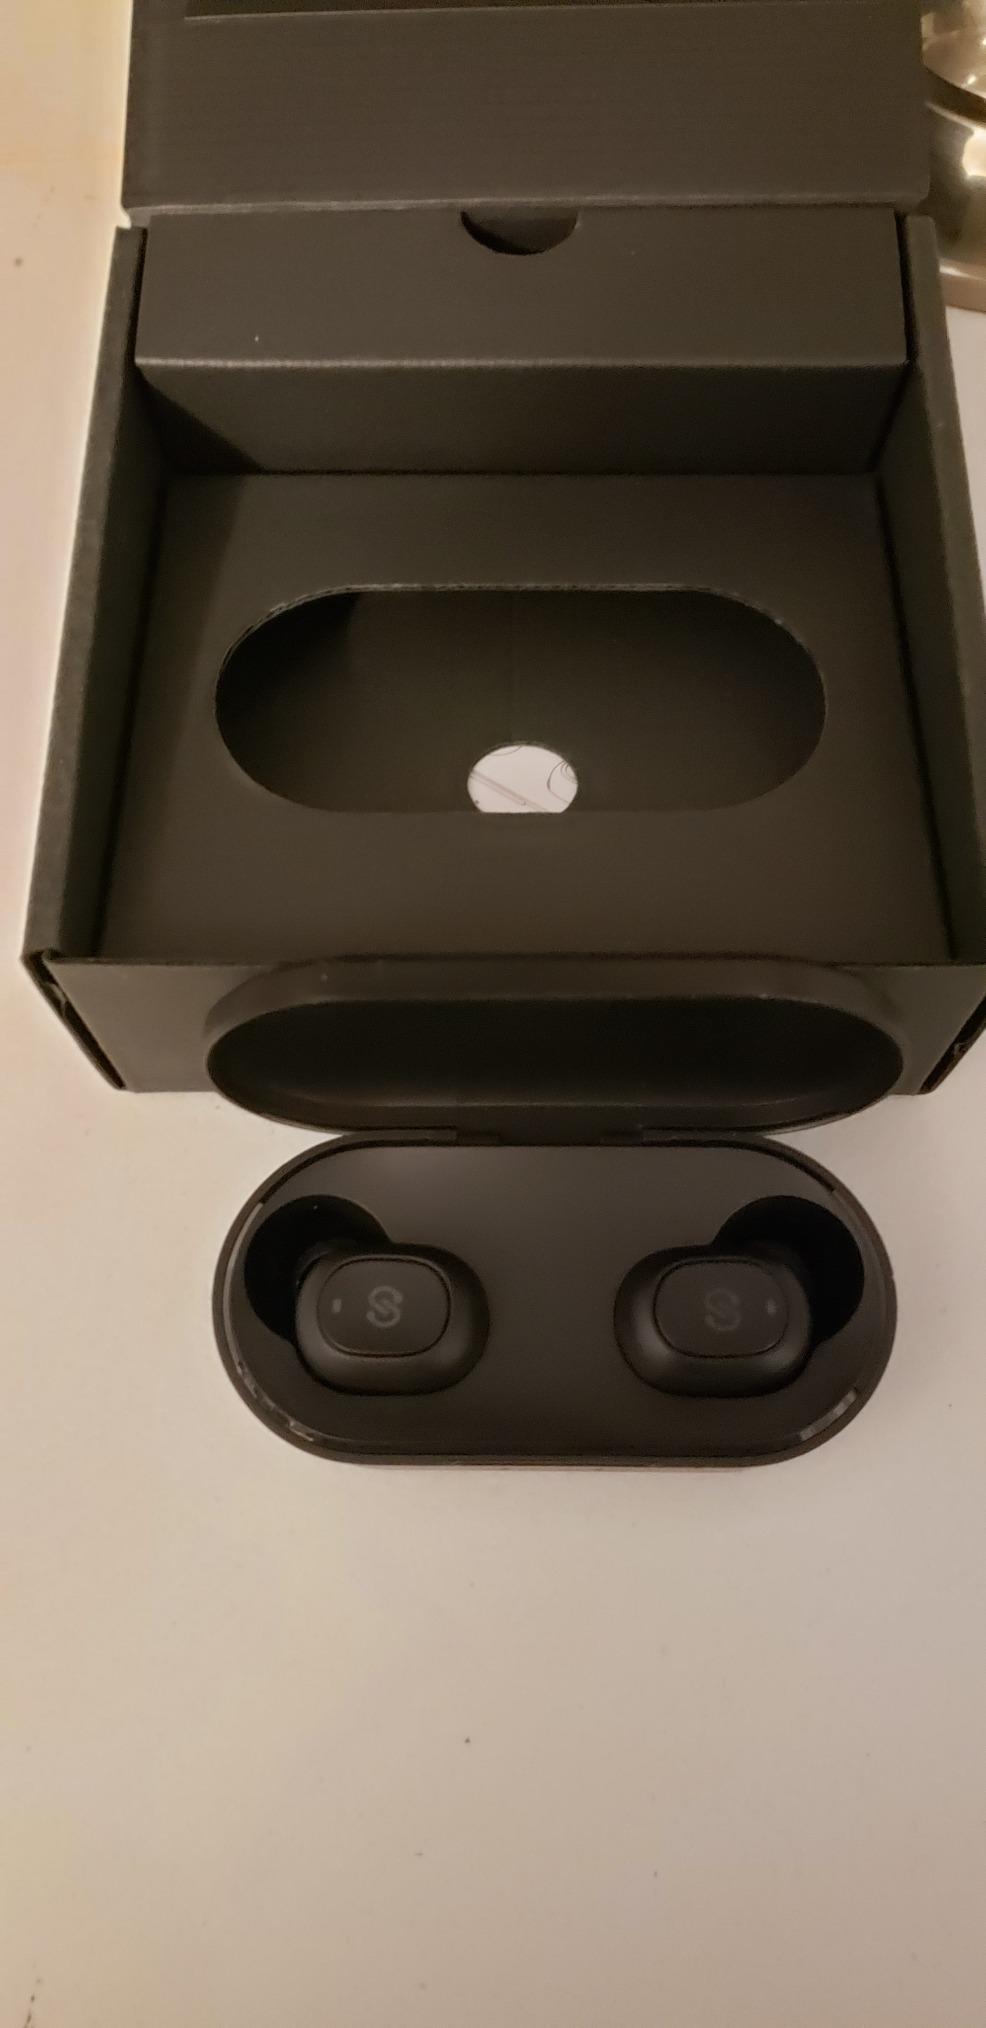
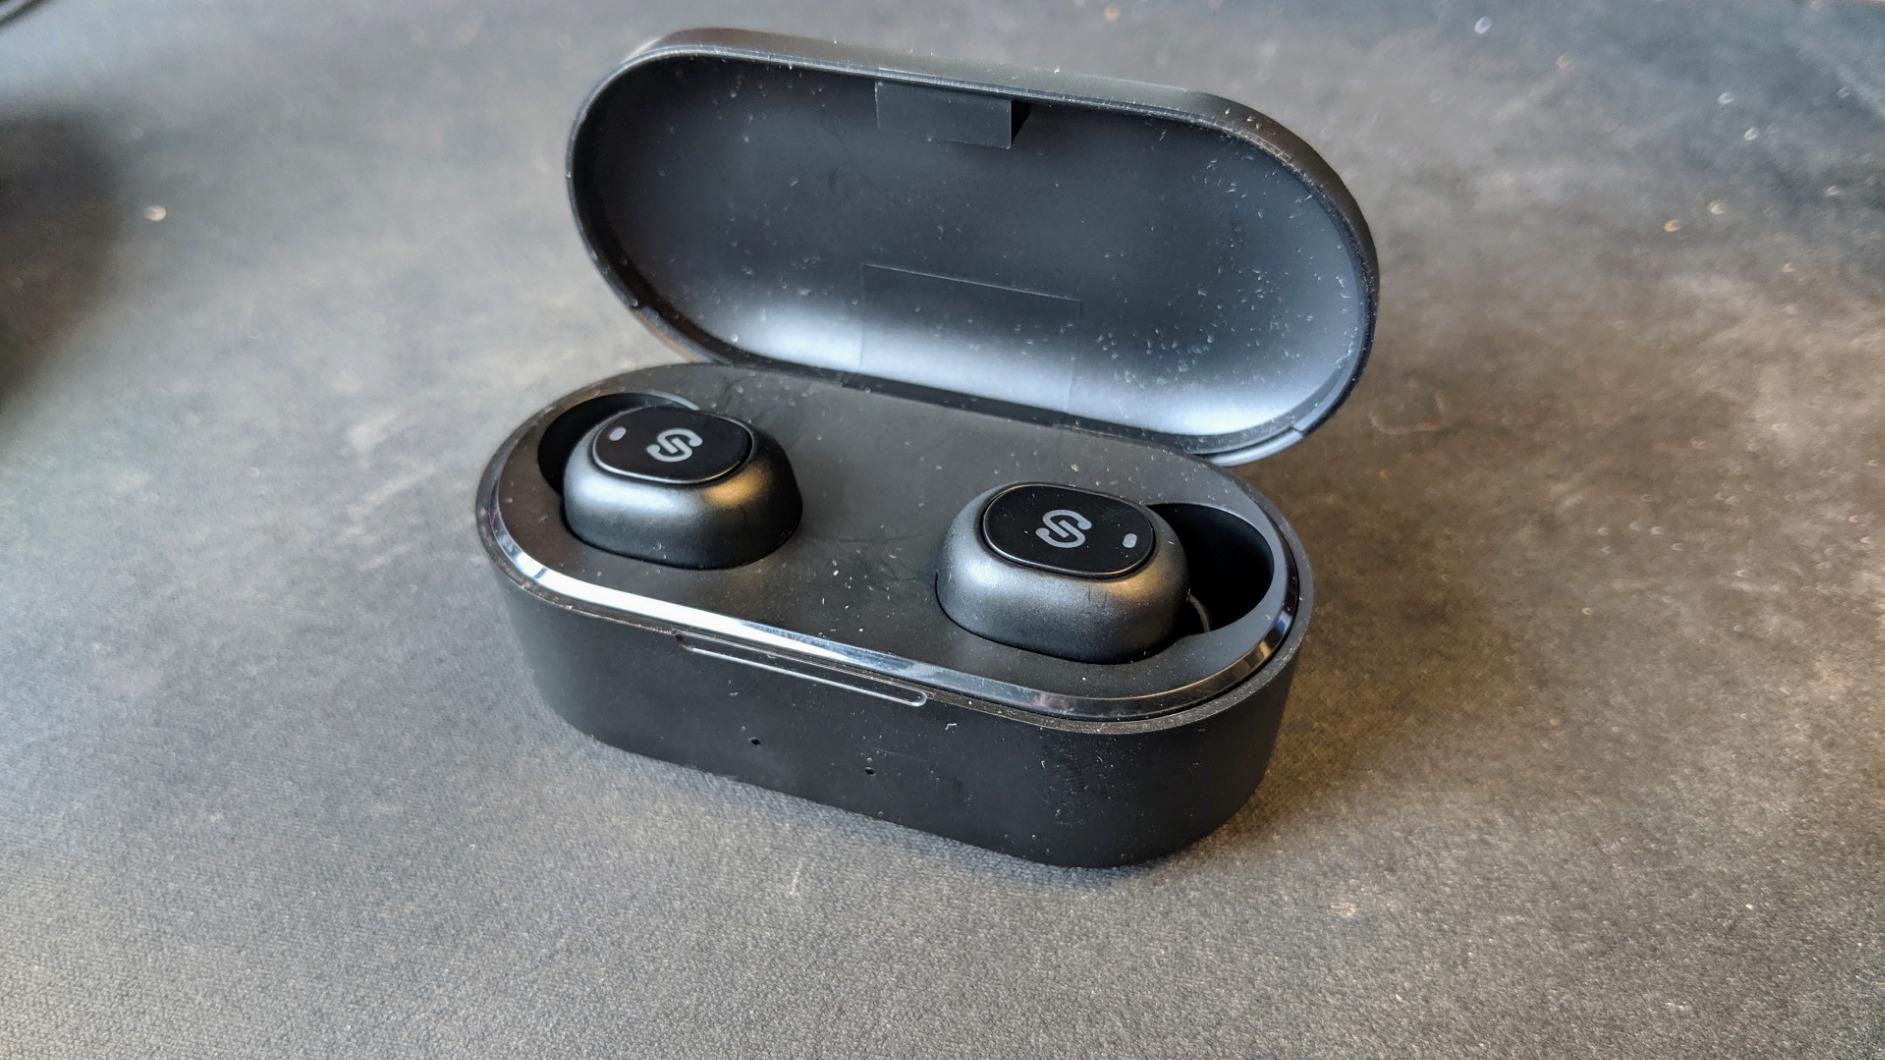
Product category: earbuds
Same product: yes